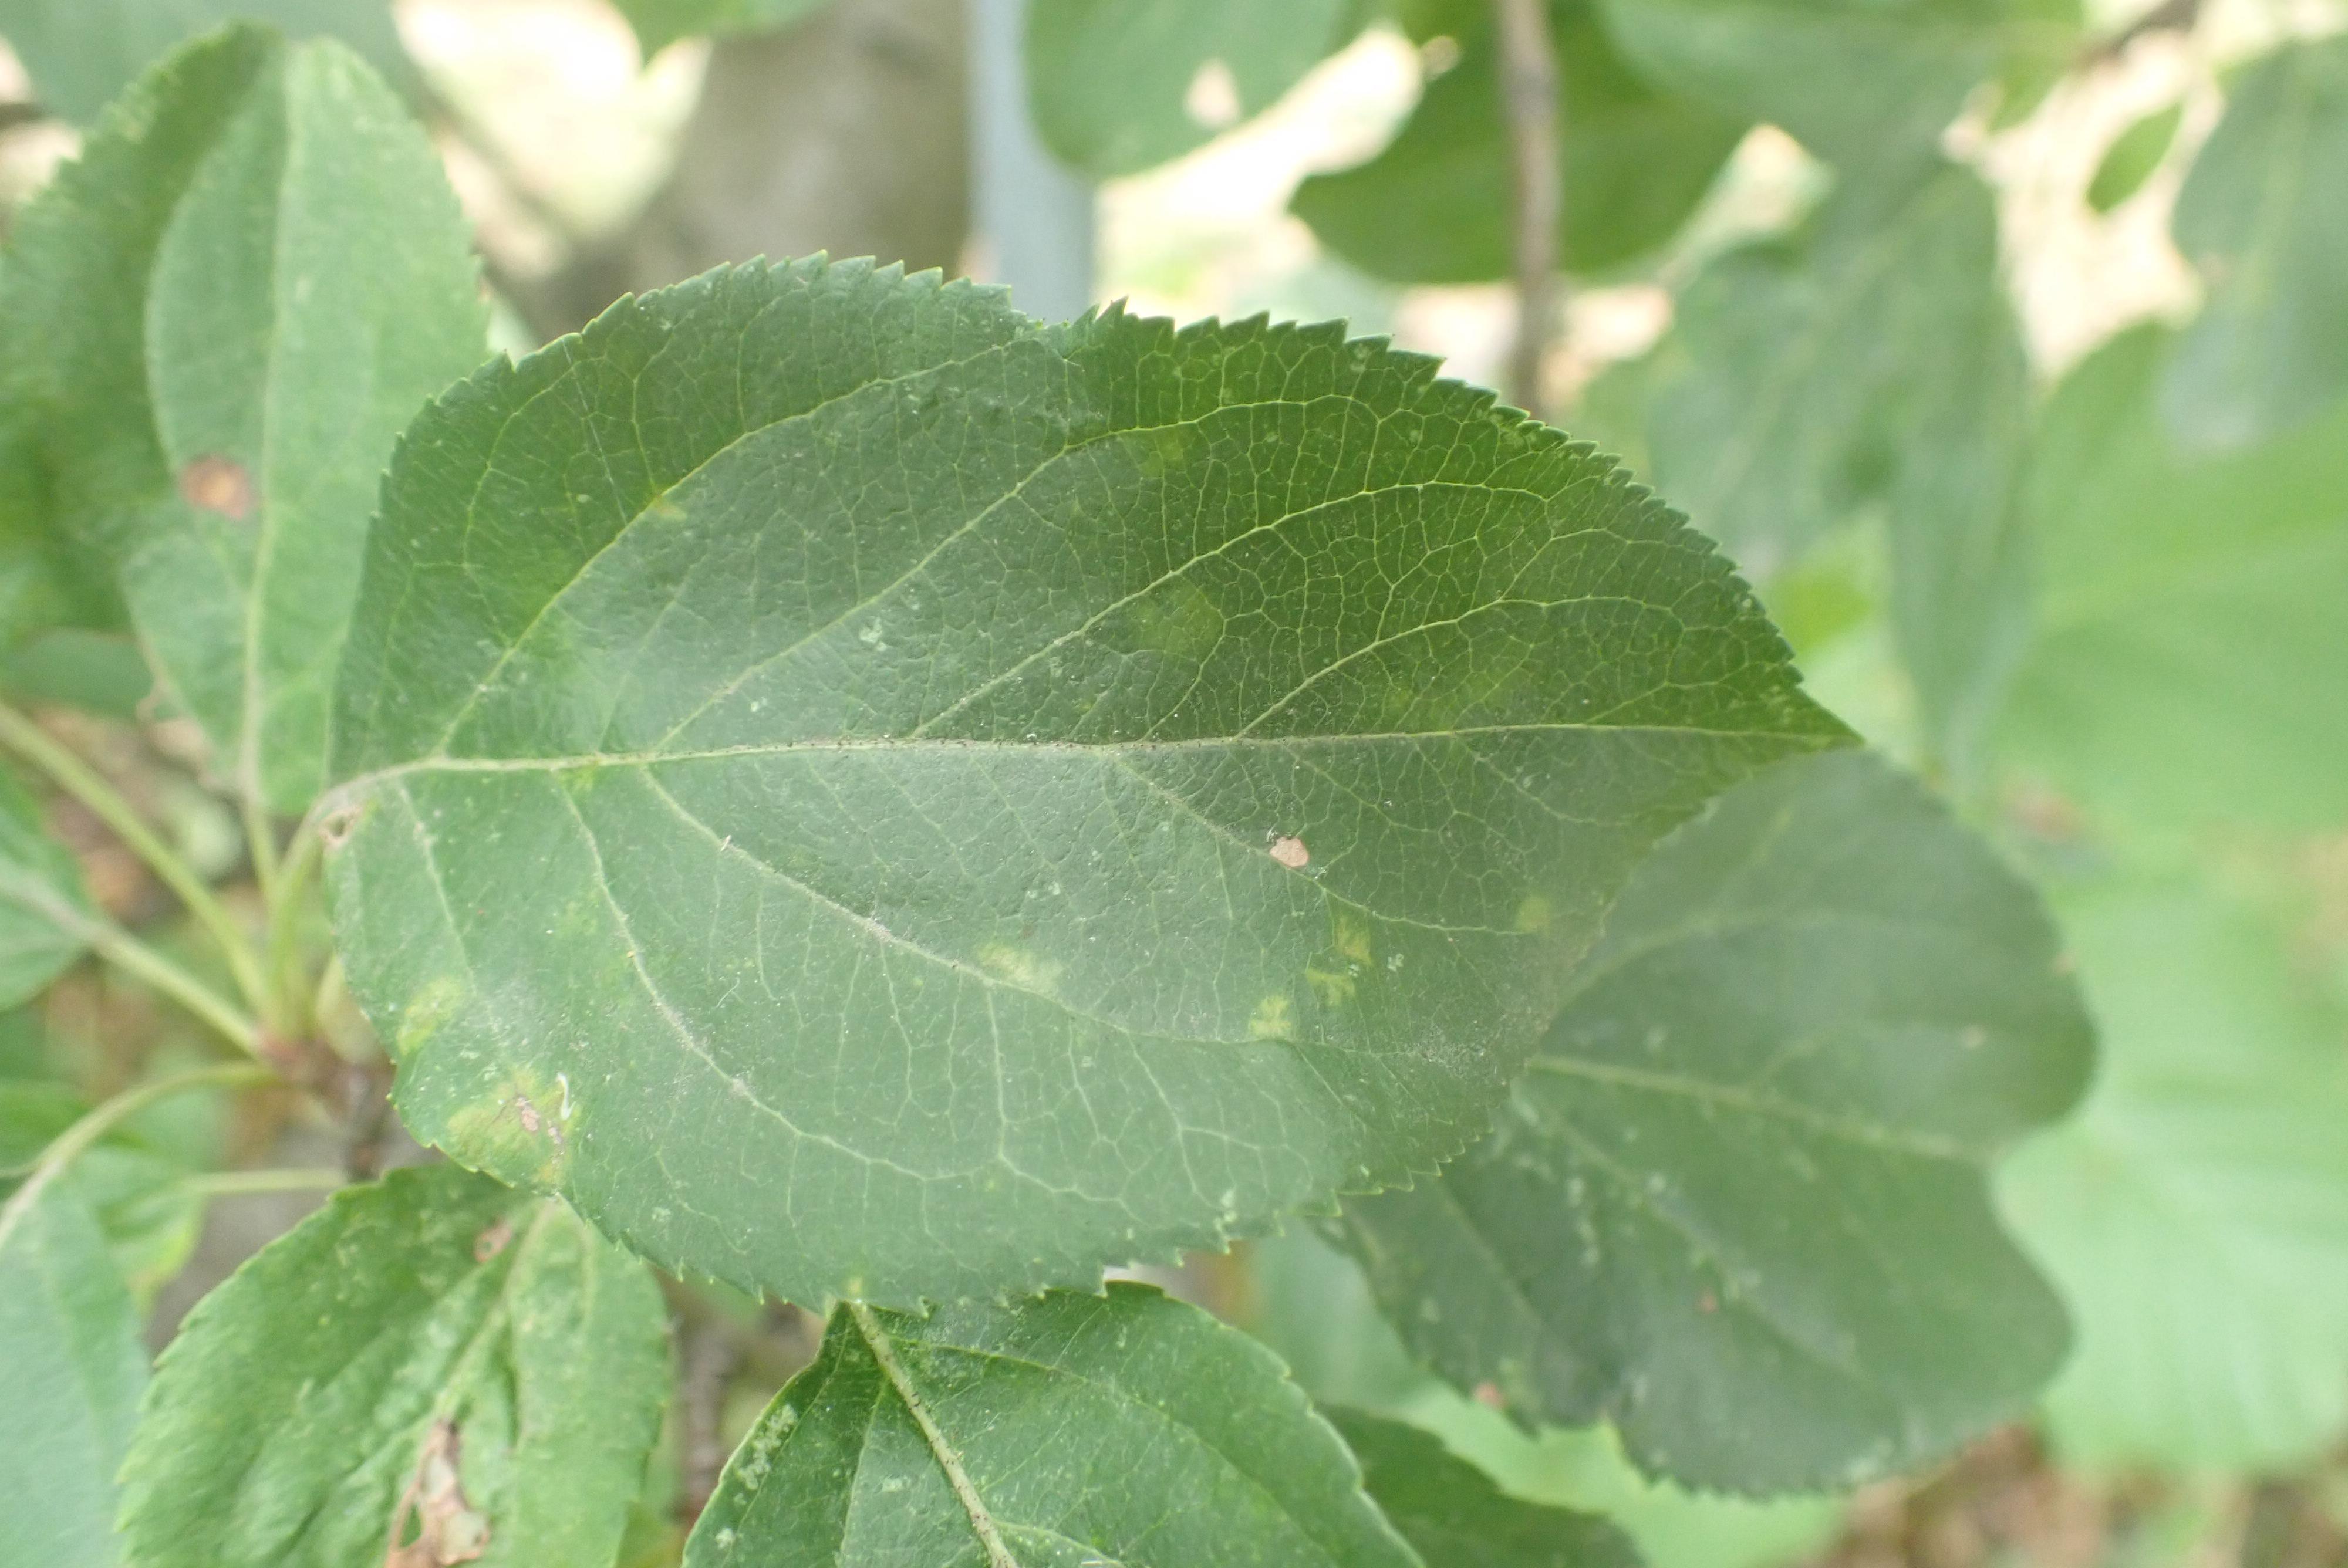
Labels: complex